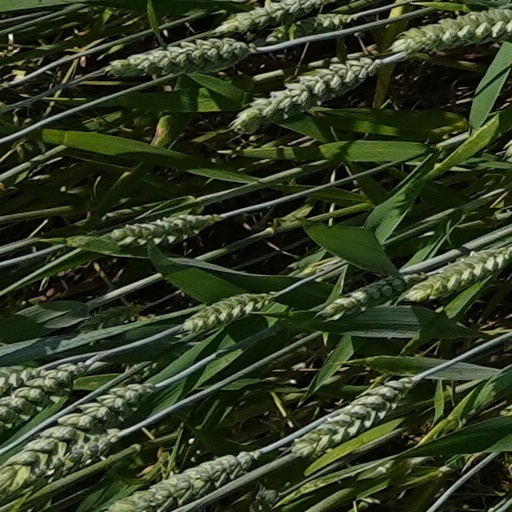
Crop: wheat